Roolwer

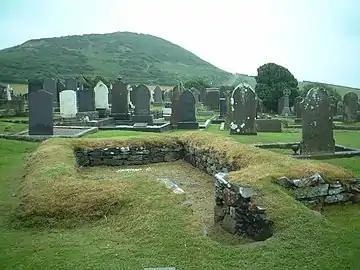
One of several ruinous keeills in the churchyard of Kirk Maughold. According to the chronicle, Roolwer was buried at the "church of St Maughold". Whether this was the site of his cathedral is unknown.

Roolwer, also known as Hrólfr, was an eleventh-century ecclesiast. He is the first named bishop of a jurisdiction which later became the Diocese of the Isles, and appears to have served at his post before, and perhaps during, the reign of Gofraid Crobán, King of Dublin and the Isles. Roolwer's name appears to correspond to the Old Norse "Hrólfr", which could mean that he is identical to either of two contemporary like-named bishops of Orkney. Roolwer's predecessor in the Isles may have been Dúnán, whose death in 1074 during the Dublin overlordship of Toirdelbach Ua Briain, King of Munster, may have enabled the ecclesiastical separation of Dublin from the Isles. The site of Roolwer's cathedral is unknown, although Maughold and St Patrick's Isle are possibilities.